No Right to Die – Chinggis Khaan

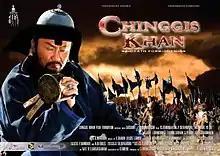

No Right to Die – Chinggis Khaan is a 2008 film directed by L Erdenebulgan based on the life of Temüjin, the young Genghis Khan and his unification of Mongolia, previously consisting of warring and minor kingdoms. The film is one of the largest-budgeted films produced in Mongolia.